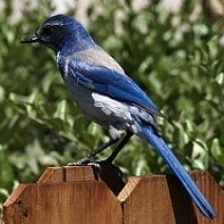
Species: CHARA DE COLLAR
Scientific name: CYANOLYCA ARMILLATA